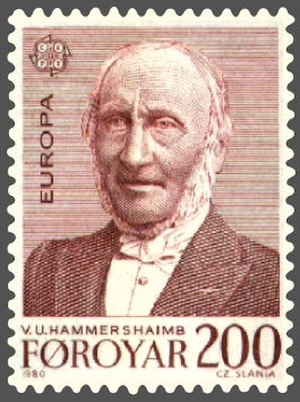
Venceslaus Ulricus Hammershaimb
V.U. Hammershaimb
Venceslaus Ulricus Hammershaimb, almindeligvis forkortet til V.U. Hammershaimb eller Venzel Hammershaimb var en færøsk præst og filolog. Han er i alt væsentligt skaber af den nuværende færøske ortografi på etymologisk grundlag. Han var far til Hjalmar Hammershaimb.